Quinton Dial

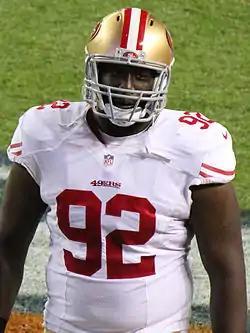
Dial with the San Francisco 49ers in 2014

Quinton Arnaz Dial (born July 21, 1990) is an American former professional football player who was a nose tackle in the National Football League (NFL). He played college football for the Alabama Crimson Tide, and was selected by the San Francisco 49ers in the fifth round of the 2013 NFL draft. He also played for the Green Bay Packers.